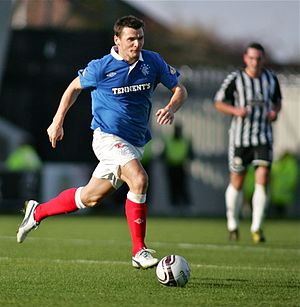
Lee McCulloch
Lee Henry McCulloch er en skotsk tidligere fodboldspiller, der spillede som midtbanespiller, blandt andet hos Rangers og Motherwell i hjemlandet, samt for Wigan i England.